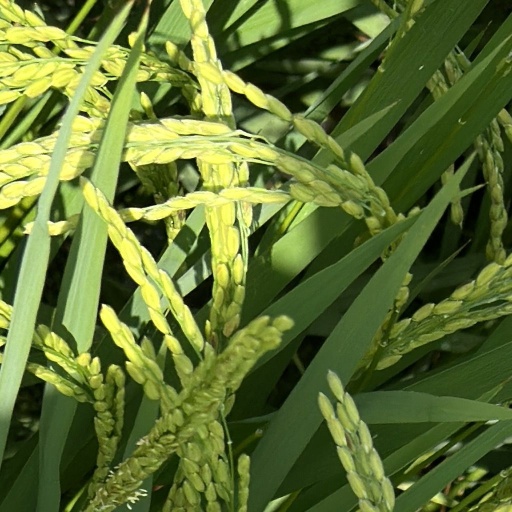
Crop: rice